Koba (Planet of the Apes)

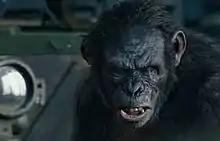
Toby Kebbell as Koba in "Dawn of the Planet of the Apes" (2014)

Koba is a fictional character in the rebooted 20th Century Fox's "Planet of the Apes" franchise. Koba is introduced in "Rise of the Planet of the Apes", becomes the main antagonist of its sequel "Dawn of the Planet of the Apes", and appears through visions to the protagonist Caesar in "War for the Planet of the Apes". He was portrayed by Christopher Gordon in "Rise" and Toby Kebbell in "Dawn" and "War".